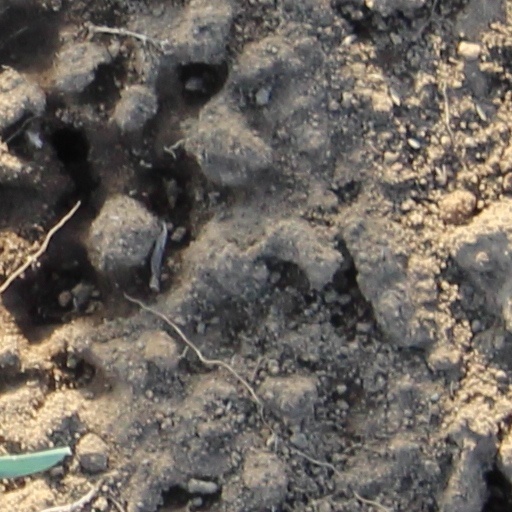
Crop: wheat